Allan Brooks

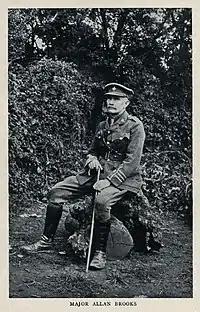

Allan was born in Etawah in India, where his father, W. E. Brooks, worked in the railways while also studying the birds of India, particularly the leaf-warblers. His father named him after his close friend and ornithological associate in India, Allan Octavian Hume. Allan went to school in England (1873–1881) and studied the bird life of the Northumberland moors. Thanks to his father's connections, he interacted with Henry Seebohm and learnt egg-collection and butterfly collection from the taxidermist John Hancock. He later studied the birds of Ontario where his father William Edwin Brooks had settled to a farming life.